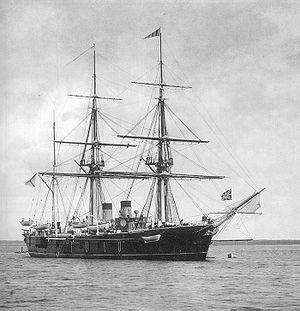
Nikolaï Alexandrovitch Sakellari, né à Odessa le 29 septembre 1880 dans le gouvernement de Kherson, sous l'Empire russe, et mort à Saint-Pétersbourg, en Union soviétique, le 11 mars 1936, est un Kapitan 2-go ranga, expert dans la théorie et la pratique de la navigation et professeur à l'Académie navale.
La Rynda est une corvette de la Marine impériale de Russie, la seconde d'une série de deux navires de la classe Vityaz. Ils sont les premiers navires dotés d'une coque en acier.
Vladimir Grigorievitch Bassarguine, né le 17 juin 1838 à Saint-Pétersbourg et mort le 16 avril 1893, est un vitse-admiral et un géographe russe.